Kavacha

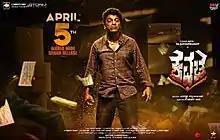
Theatrical release poster

Kavacha is a 2019 Indian Kannada-language action thriller film written and directed by G. V. R. Vasu in his directorial debut. It is the remake of the 2016 Malayalam film "Oppam", with changes made in the script to suit the interests of Kannada-speaking audiences - also being Shivarajkumar's first official remake in 14 years. The film stars Shiva Rajkumar, Kruthika Jayakumar, Isha Koppikar, Baby Meenakshi and Vasishta N. Simha. It was released worldwide on 5 April 2019 and got positive reviews from critics.